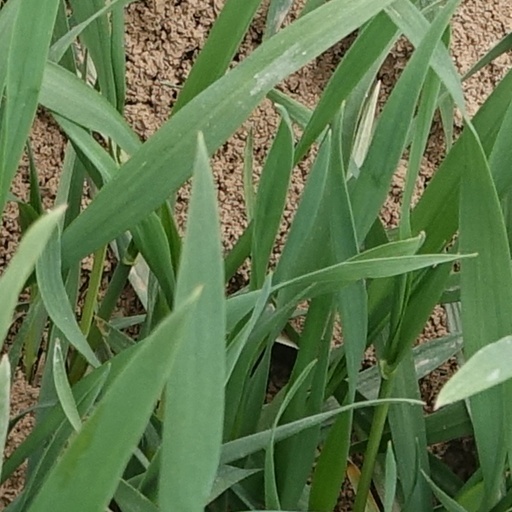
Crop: wheat